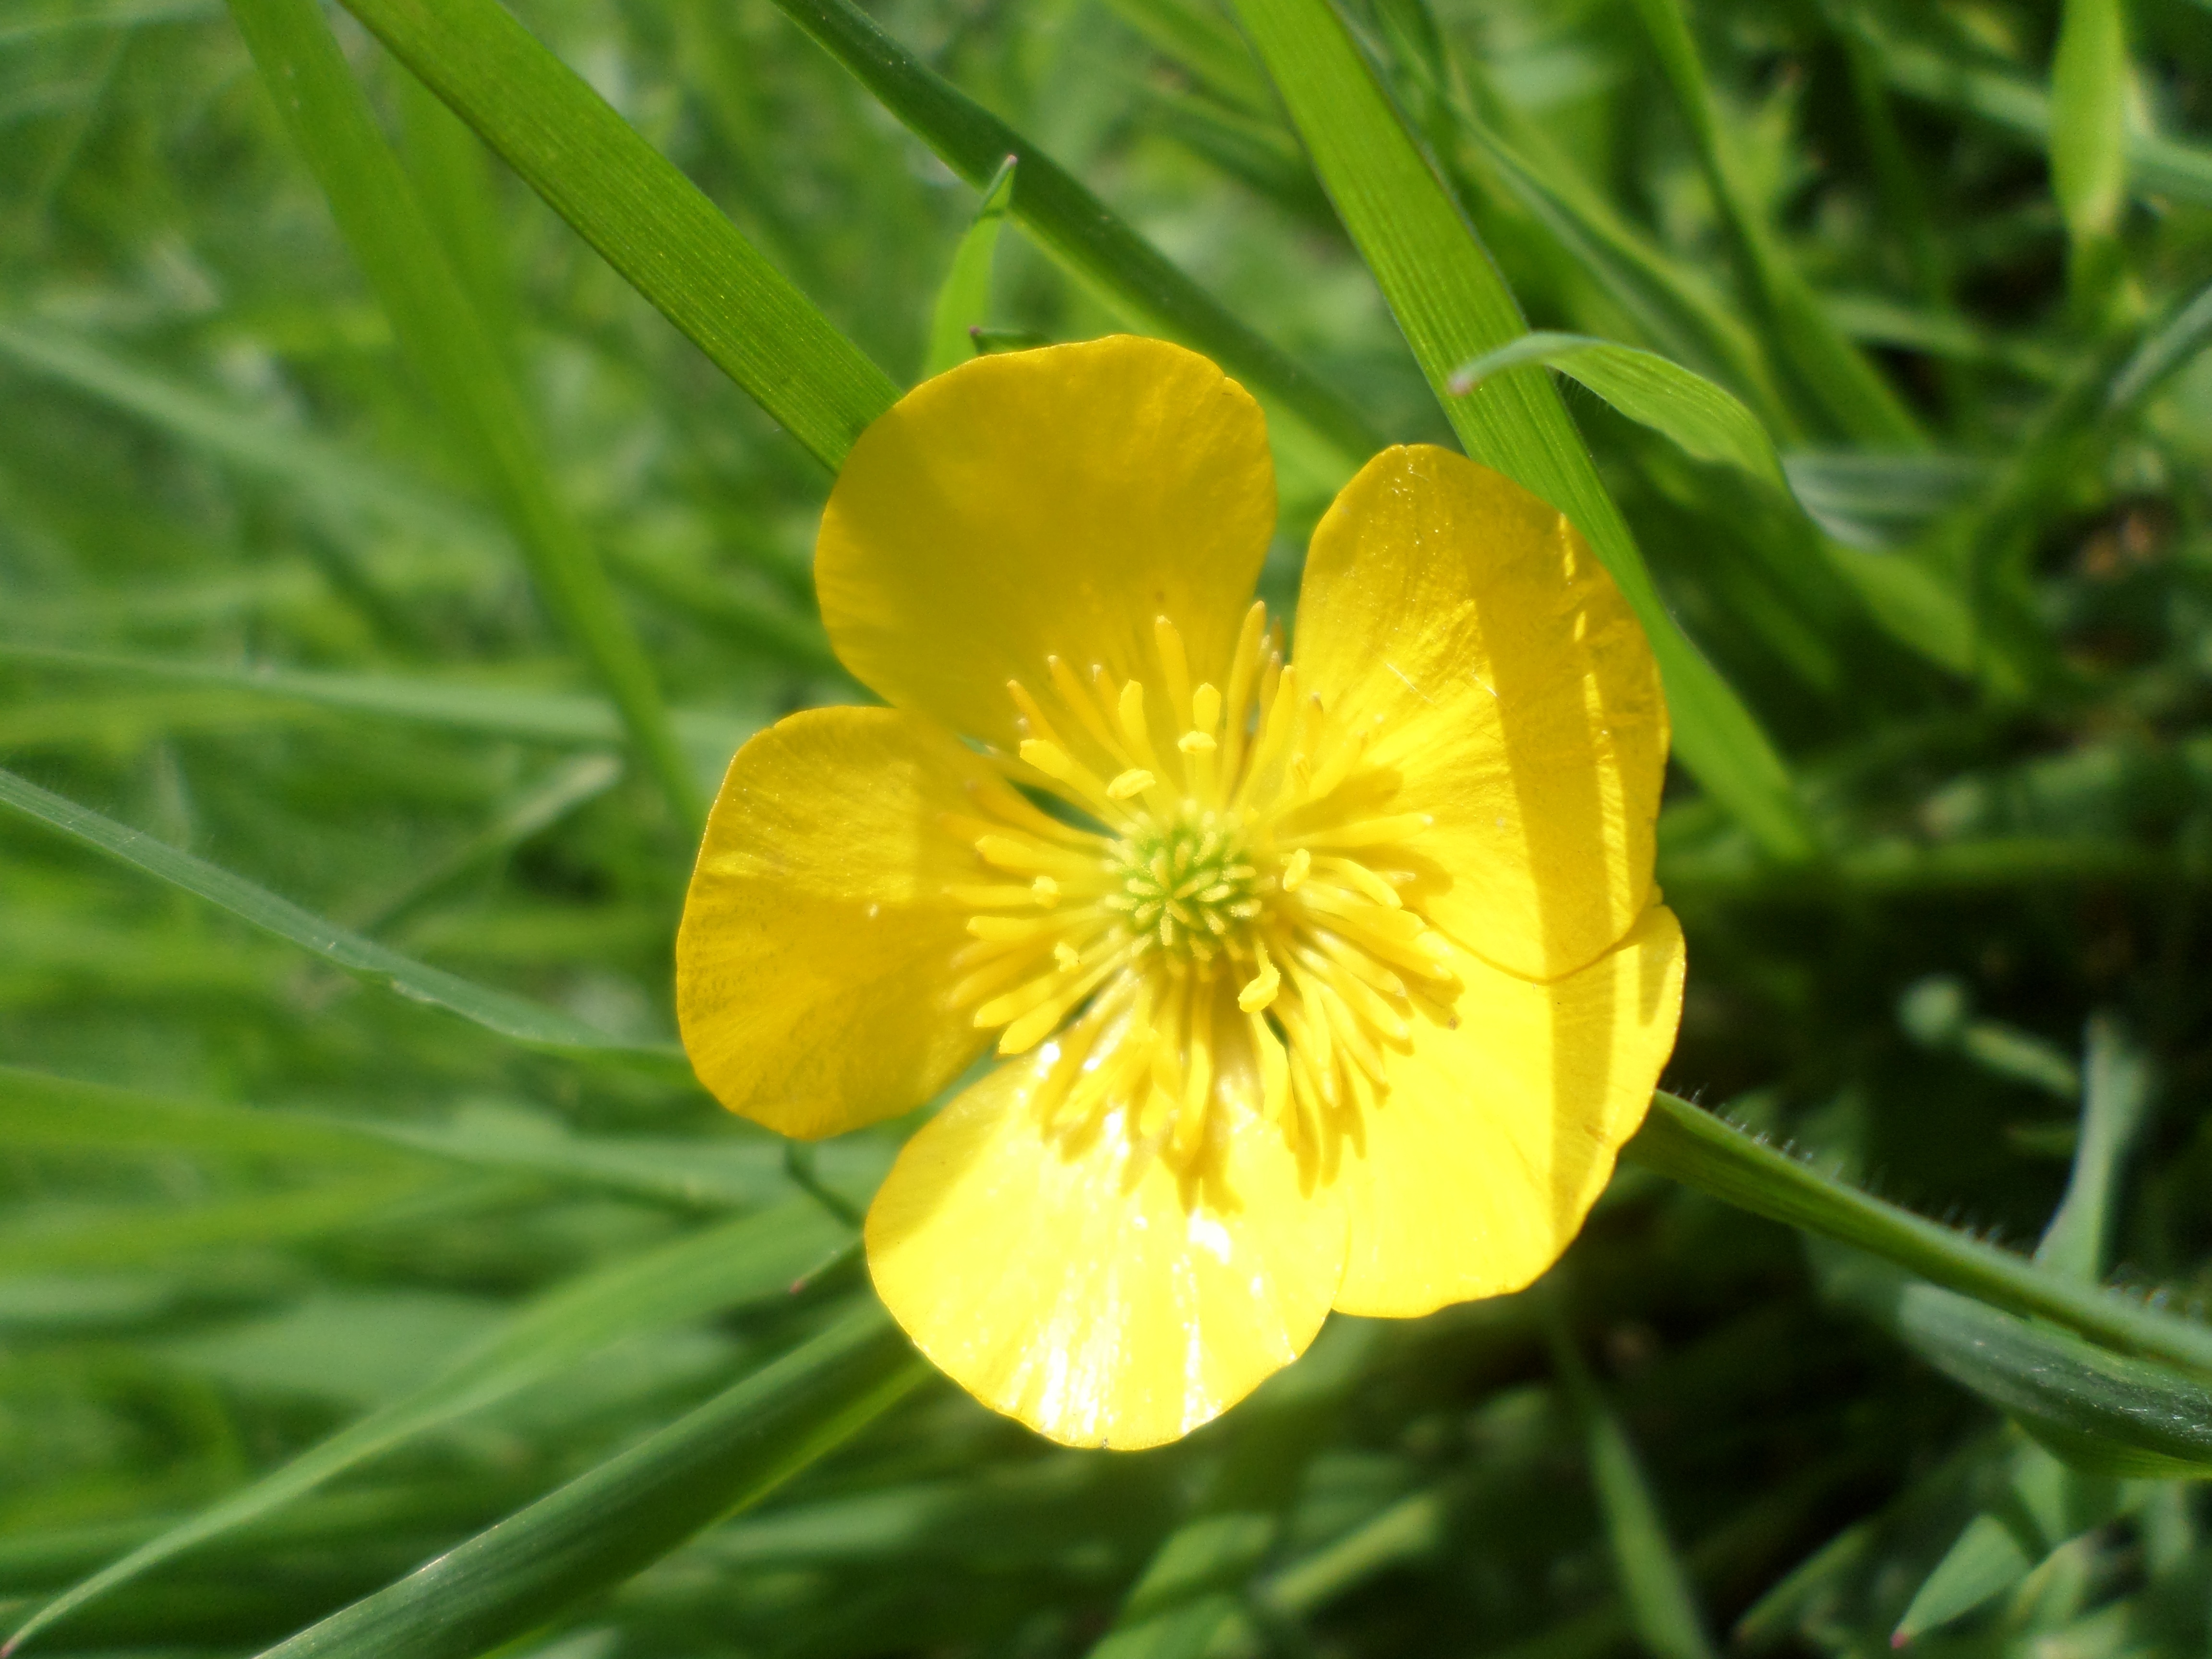
plant, meadow, prairie, flower, produce, botany, yellow, flora, wildflower, buttercup, evening primrose, macro photography, flowering plant, land plant, large flowered evening primrose, common tormentil